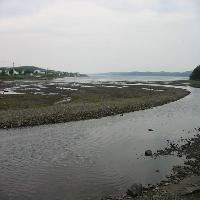
Weather: cloudy or overcast